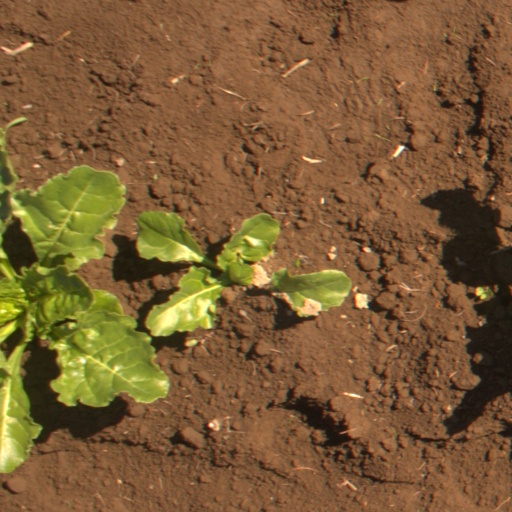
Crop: sugar beet